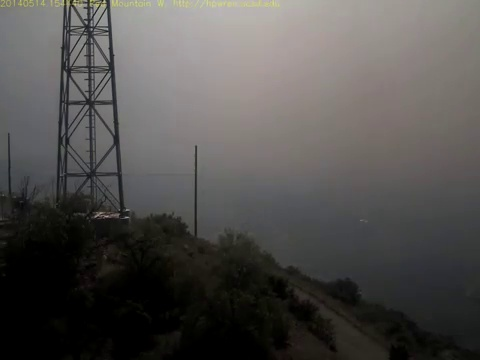
Fire: no
Smoke: yes